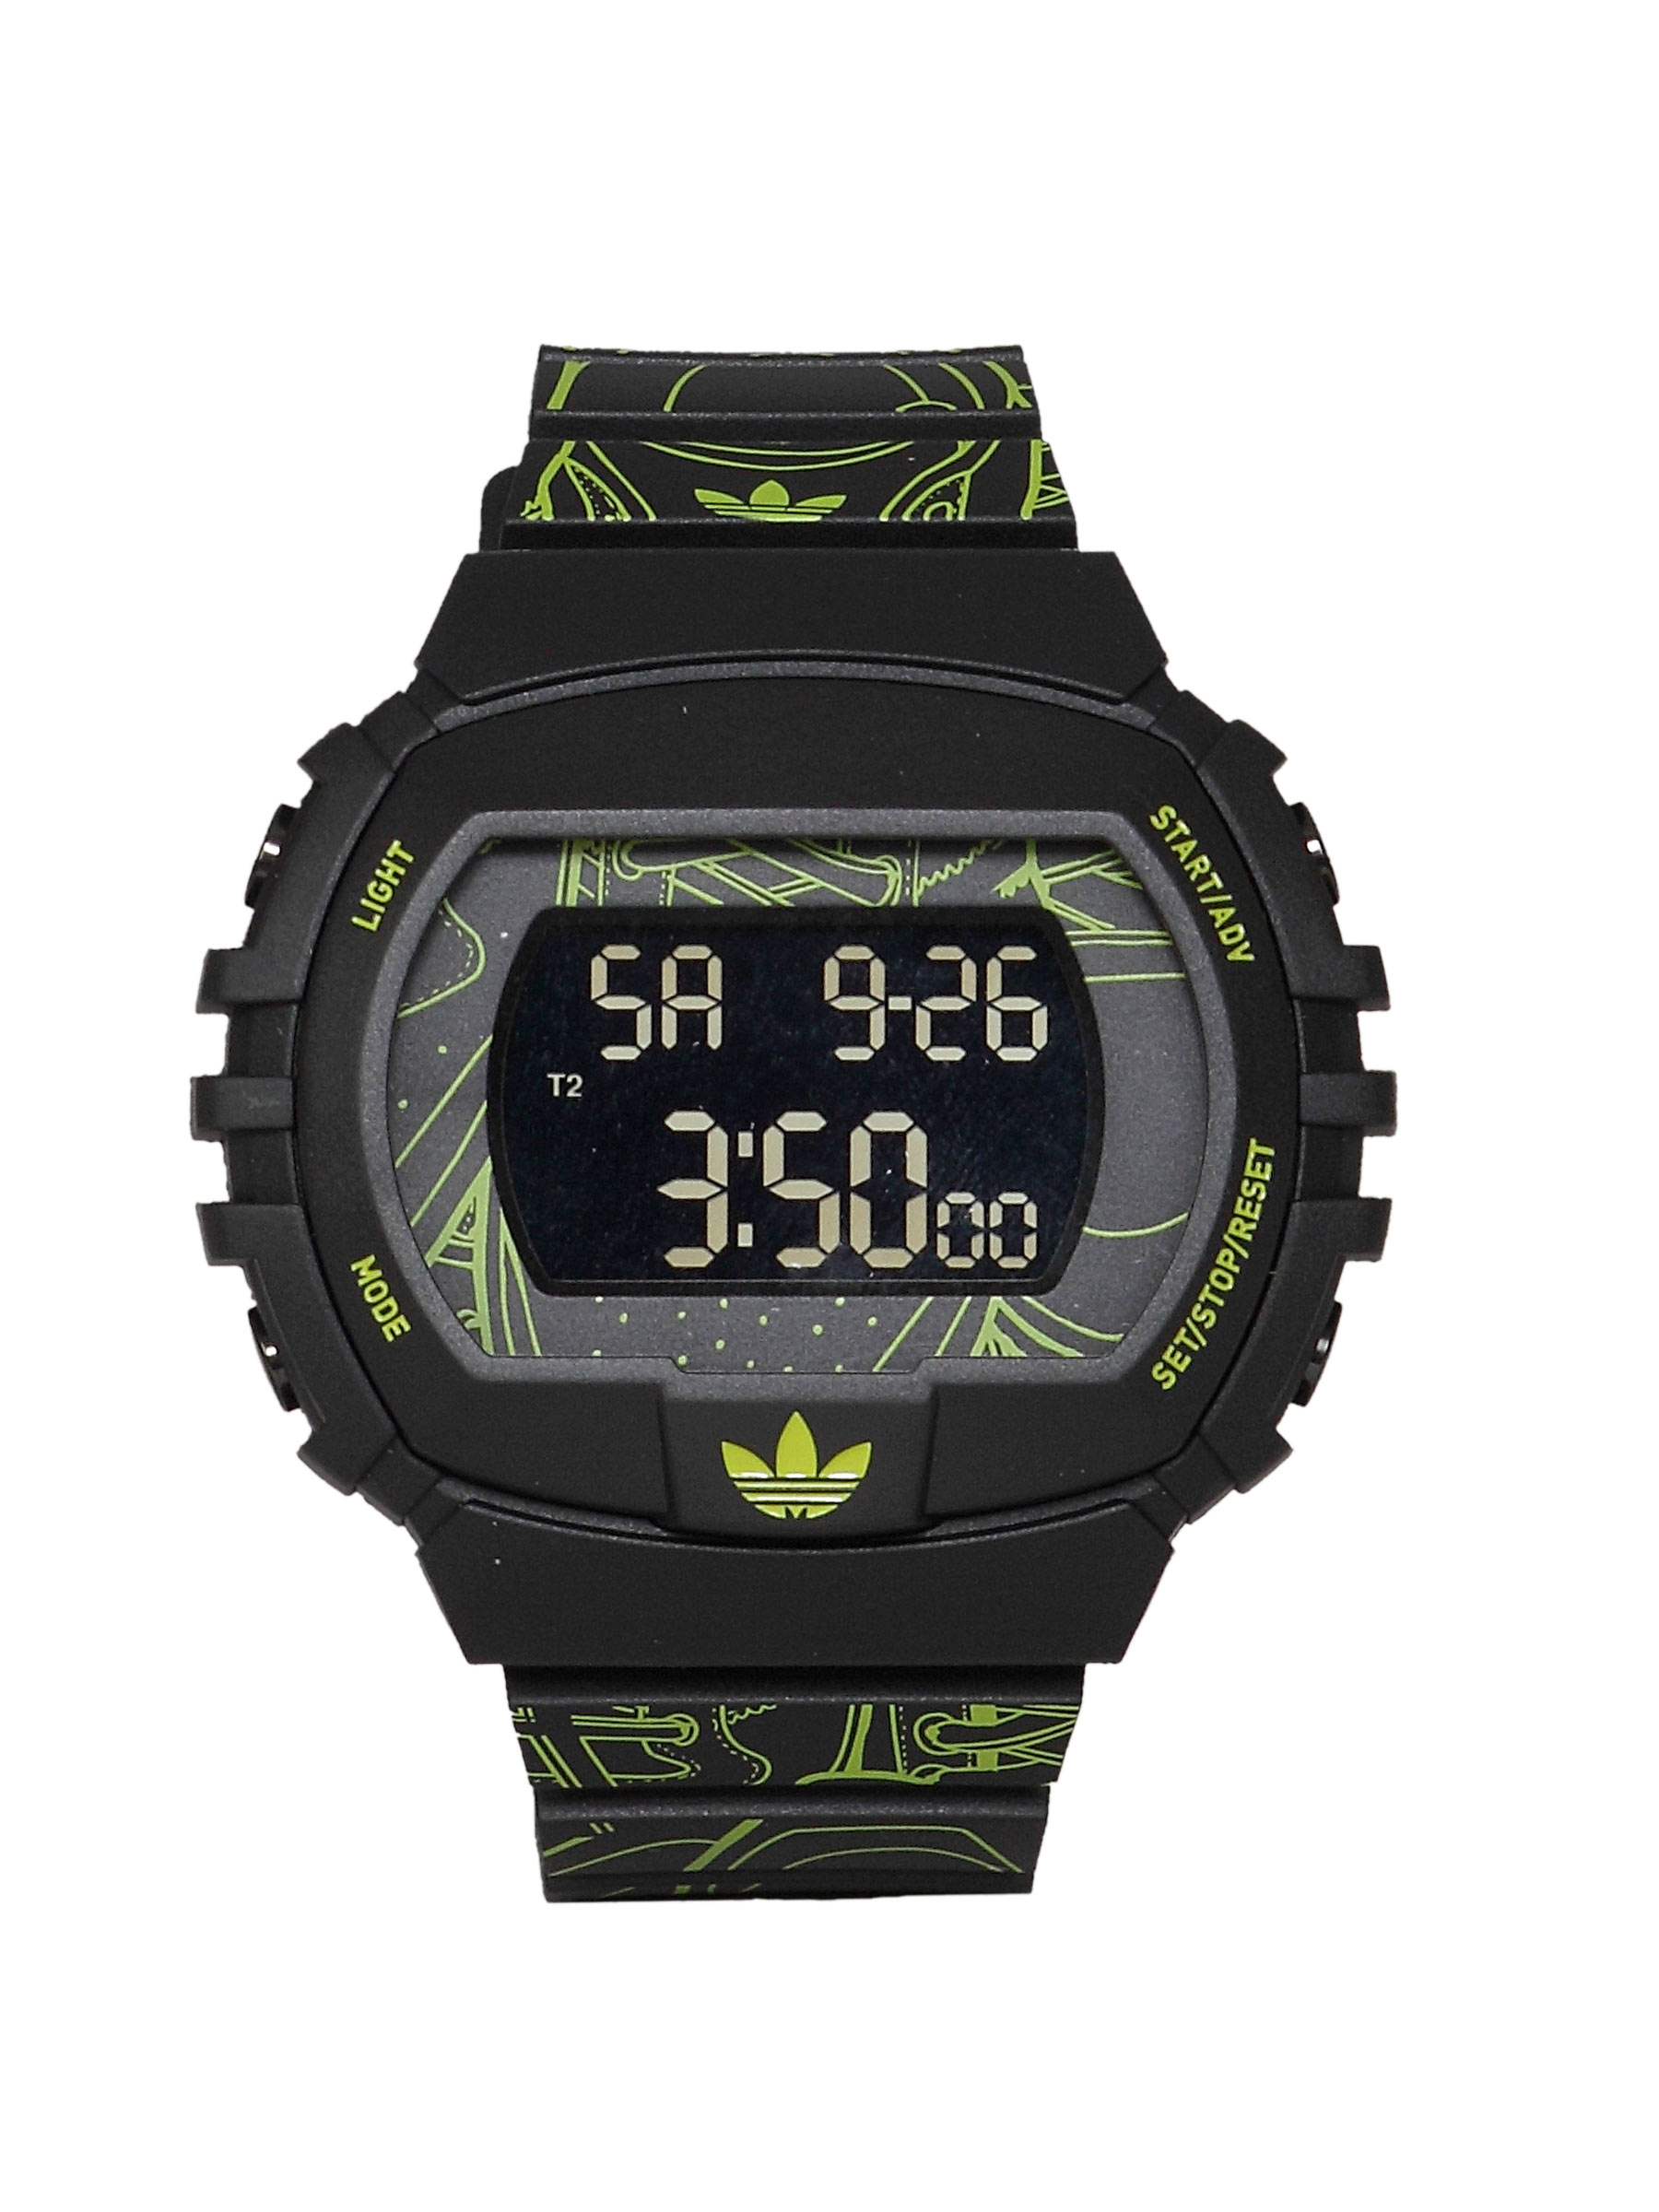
ADIDAS Unisex Chronographic Digital Black Watch
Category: Accessories / Watches / Watches
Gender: Unisex
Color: Black
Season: Winter 2016
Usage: Sports